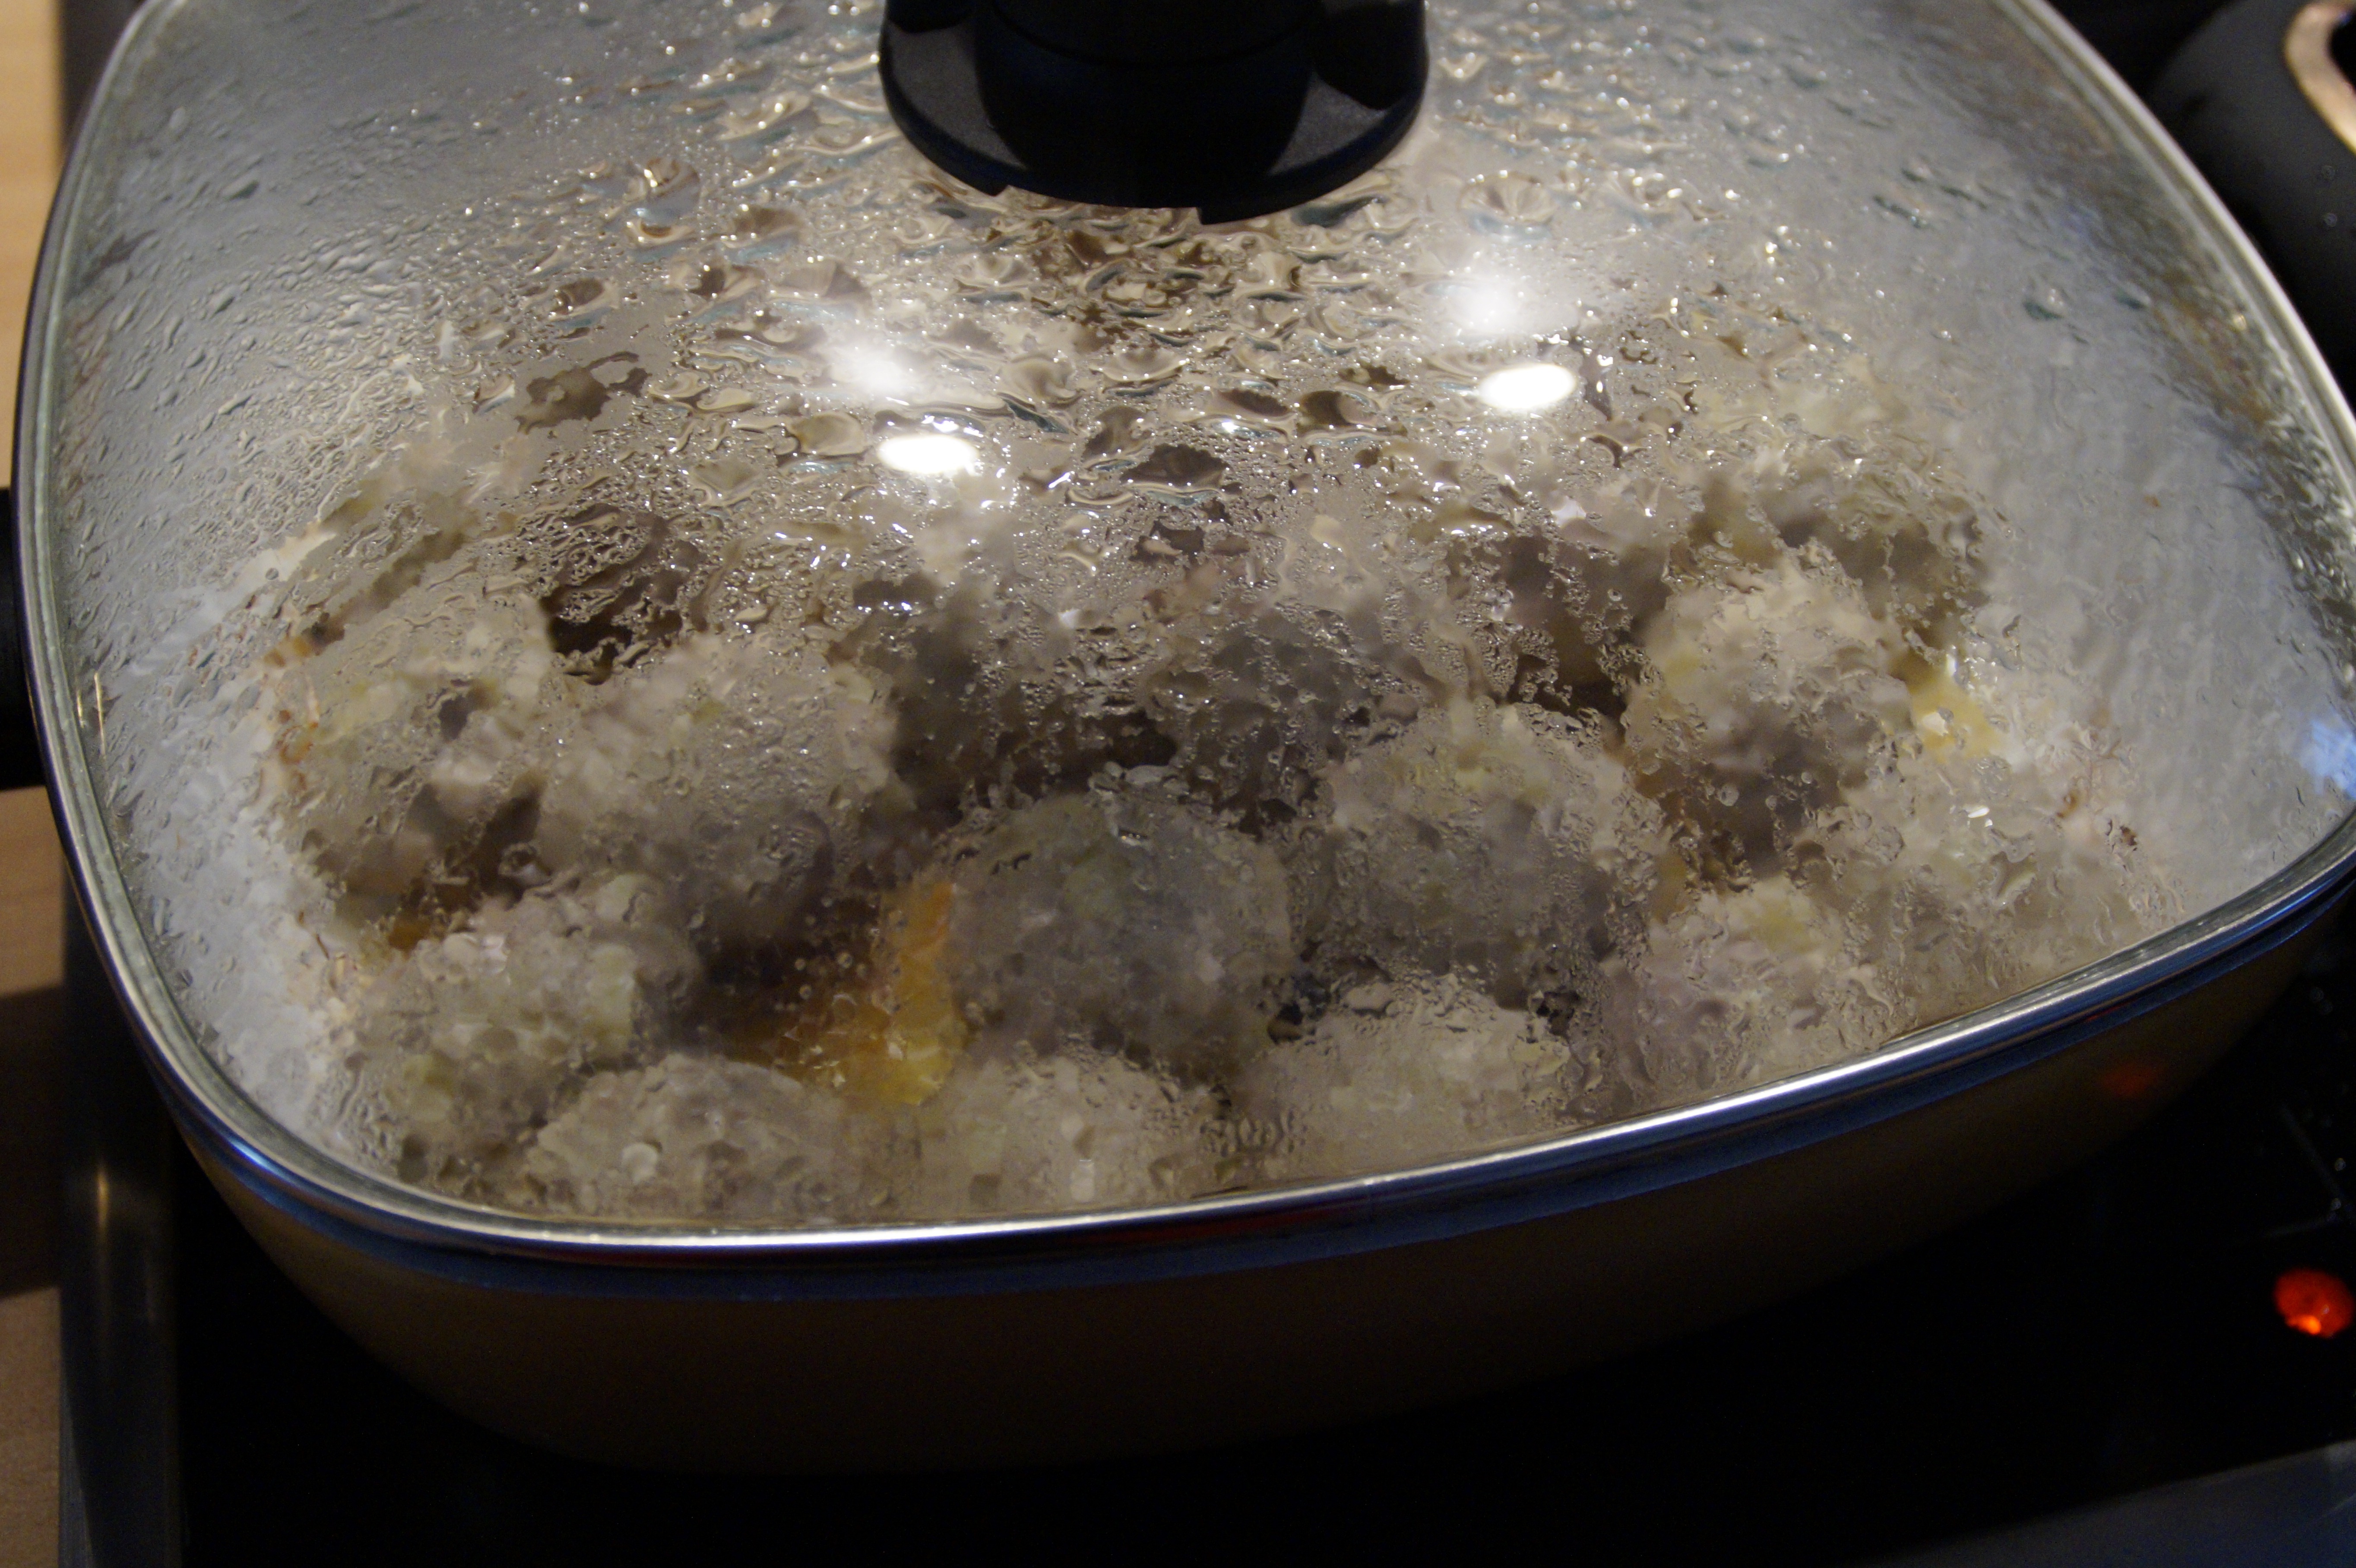
pot, dish, food, cooking, produce, condensation, kitchen, baking, dessert, eat, cuisine, heat, cook, stove, dumplings, hot, lid, dumpling, boiling, meat dumplings, meat balls, human action, condensed